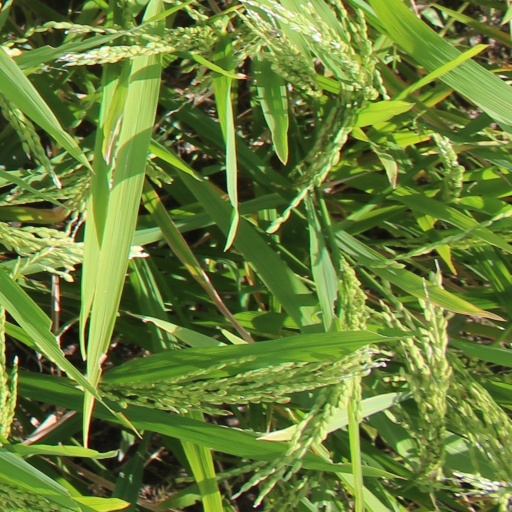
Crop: rice